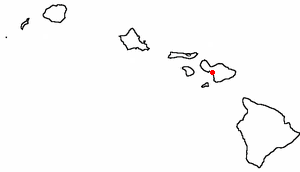
Kihei est une ville située dans le comté de Maui, sur l’île de Maui, dans l’État d'Hawaï, aux États-Unis. Sa population s’élevait à 20 881 habitants lors du recensement de 2010.